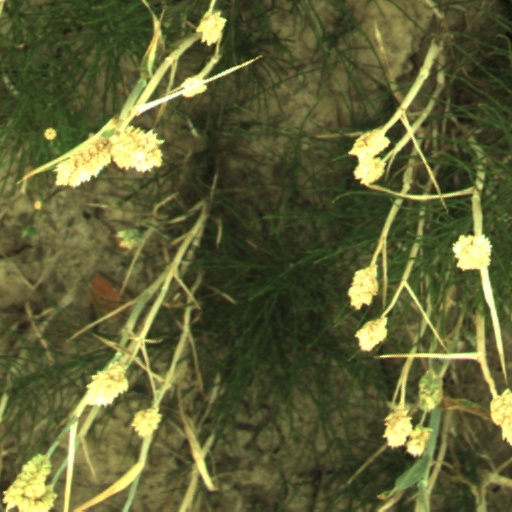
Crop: wheat